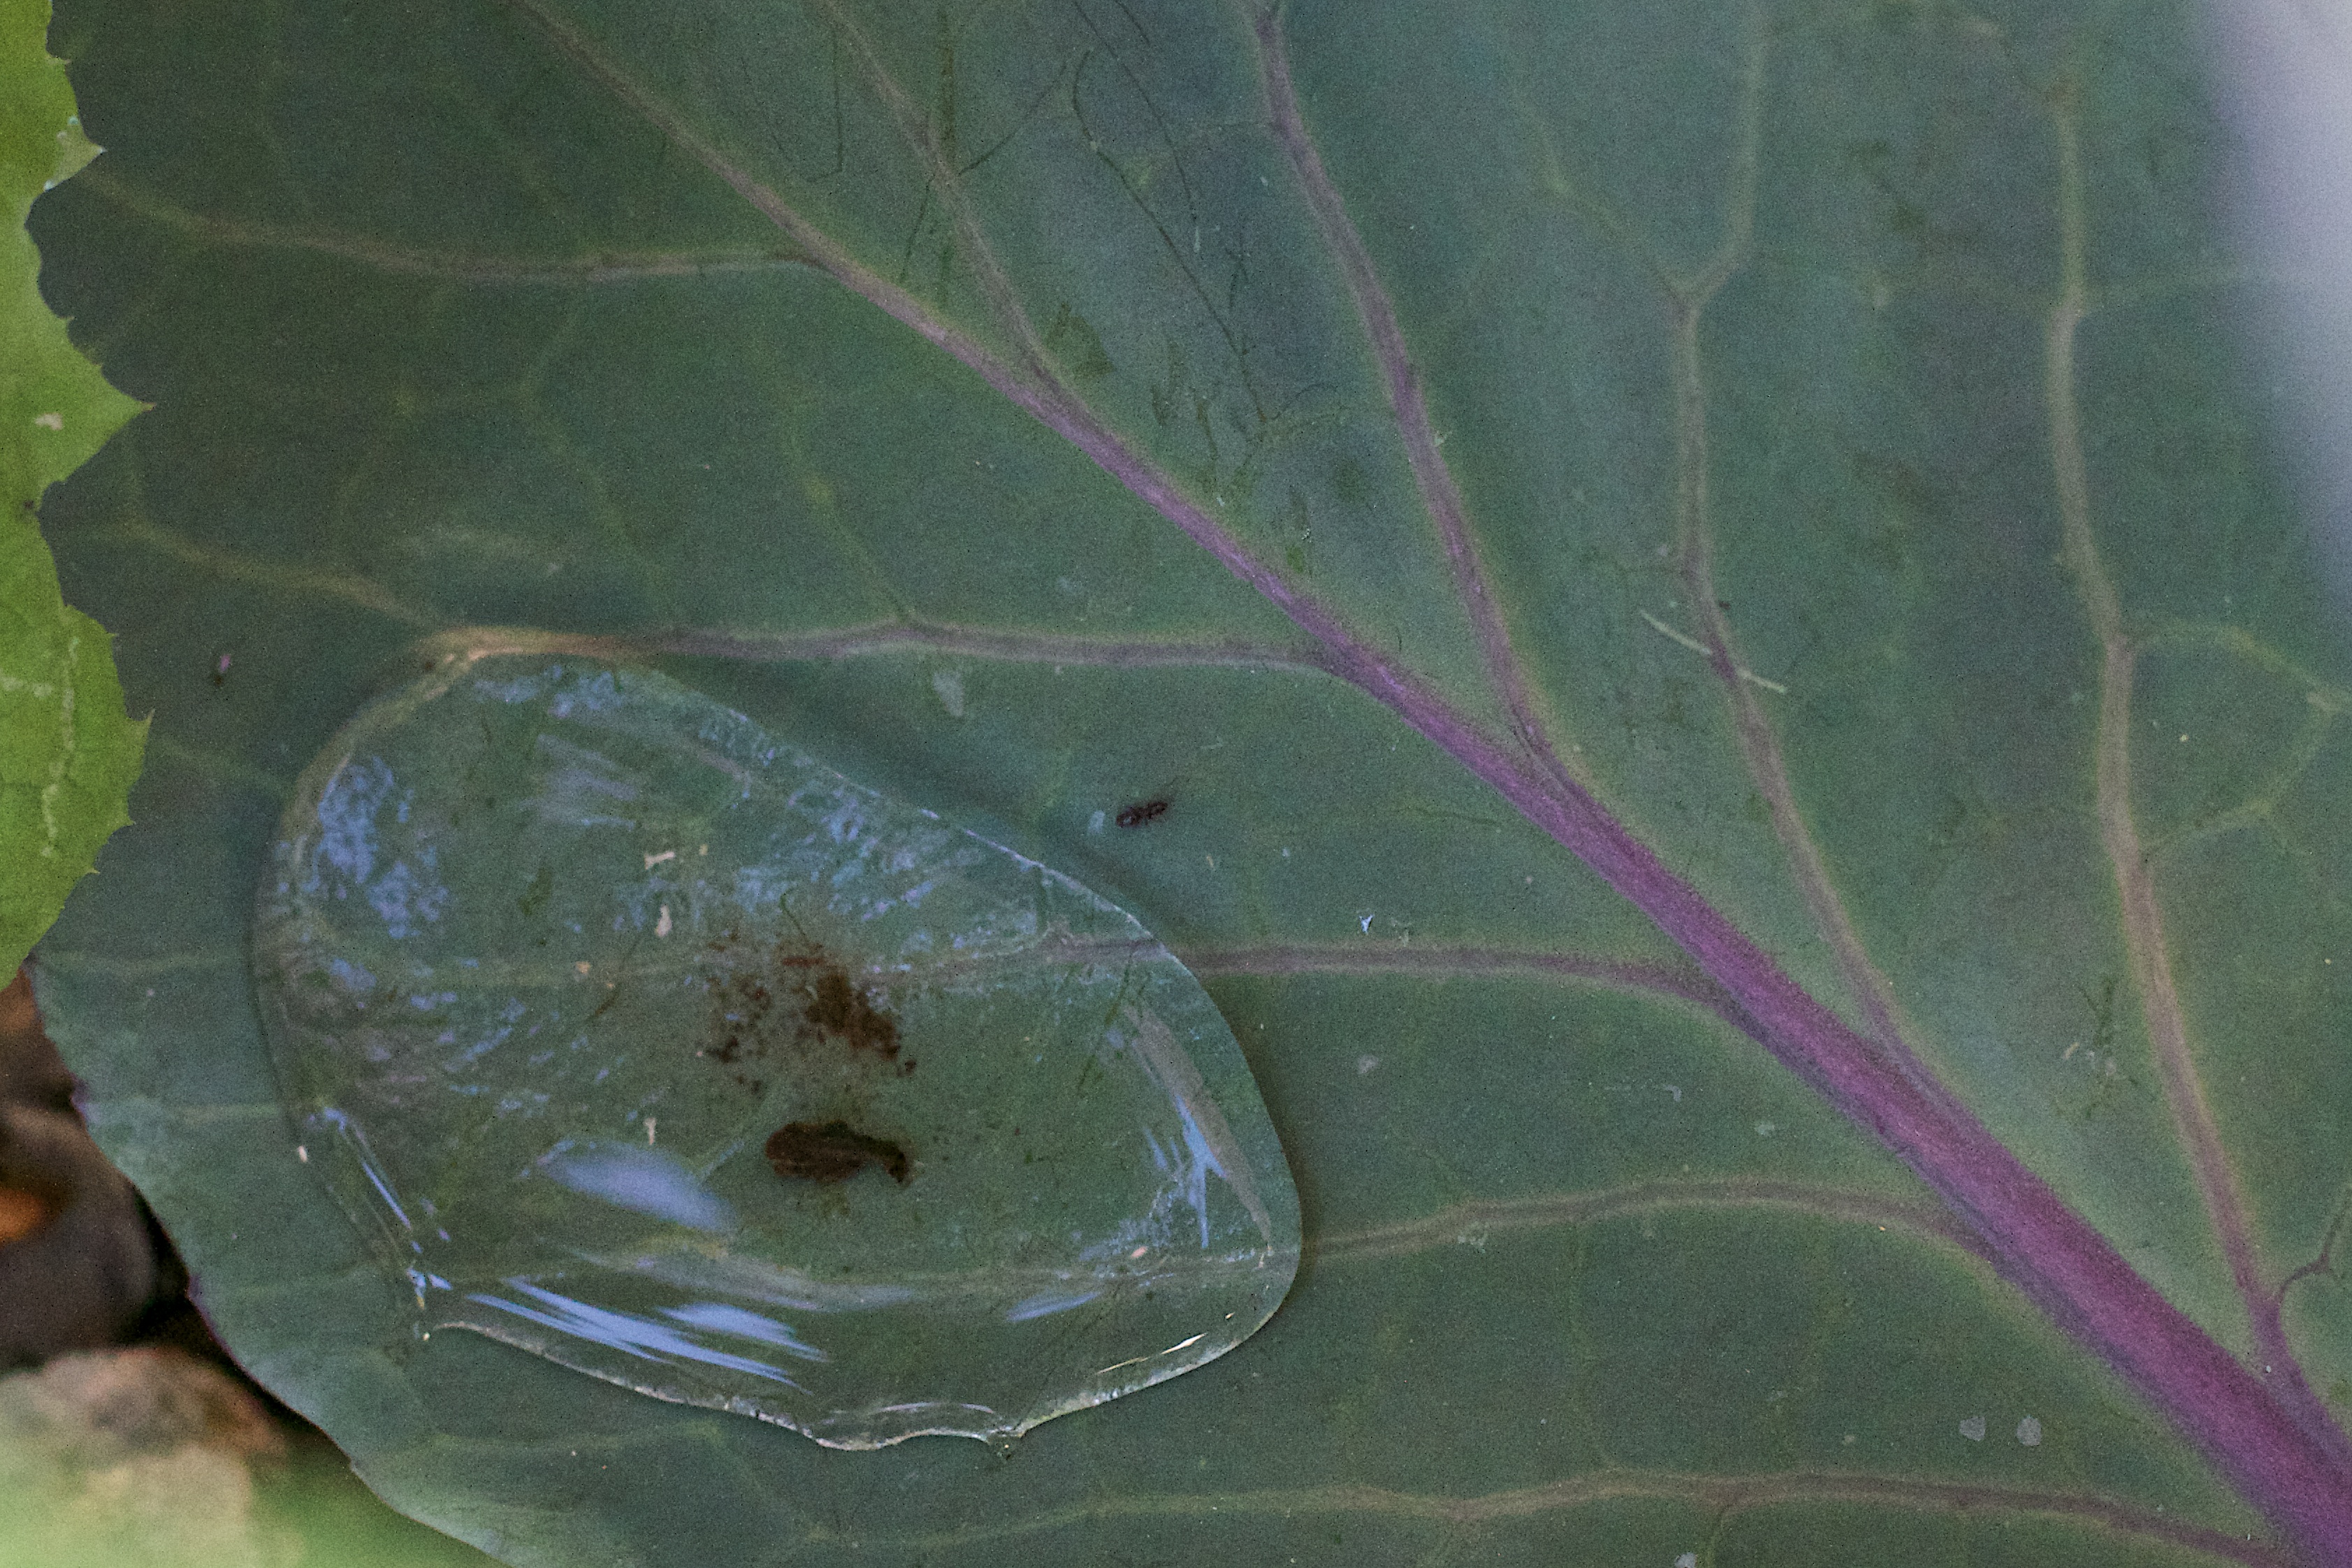
water, drop, leaf, green, biology, fauna, invertebrate, macro photography, marine biology